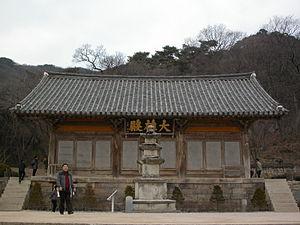
Les traces de présence humaine en Corée remontent au Paléolithique. Les premières poteries coréennes connues remontent à 8000 av. J.-C. Selon Samguk Yusa et d'autres documents de l'époque médiévale coréenne, le royaume Période Gojoseon aurait été fondé en 2333 av. J.-C., s'étendant de la péninsule à une large partie de la Mandchourie. Ce royaume fut disloqué en plusieurs États vers le IIIᵉ siècle av. J.-C.
Les trésors nationaux de Corée du Sud sont un ensemble d'objets et de bâtiments qui ont été reconnus par le gouvernement sud-coréen pour leur exceptionnelle valeur historique, artistique et culturelle.